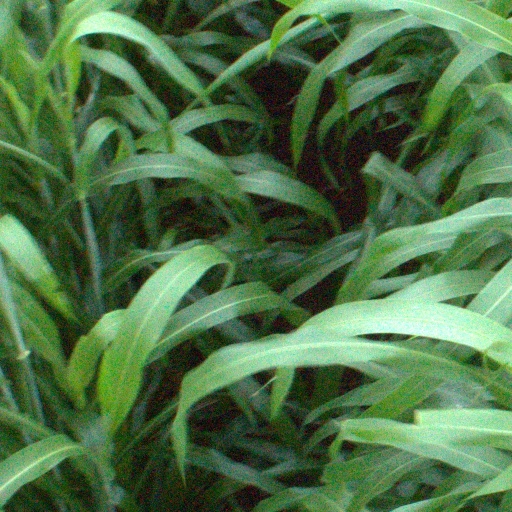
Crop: sorghum